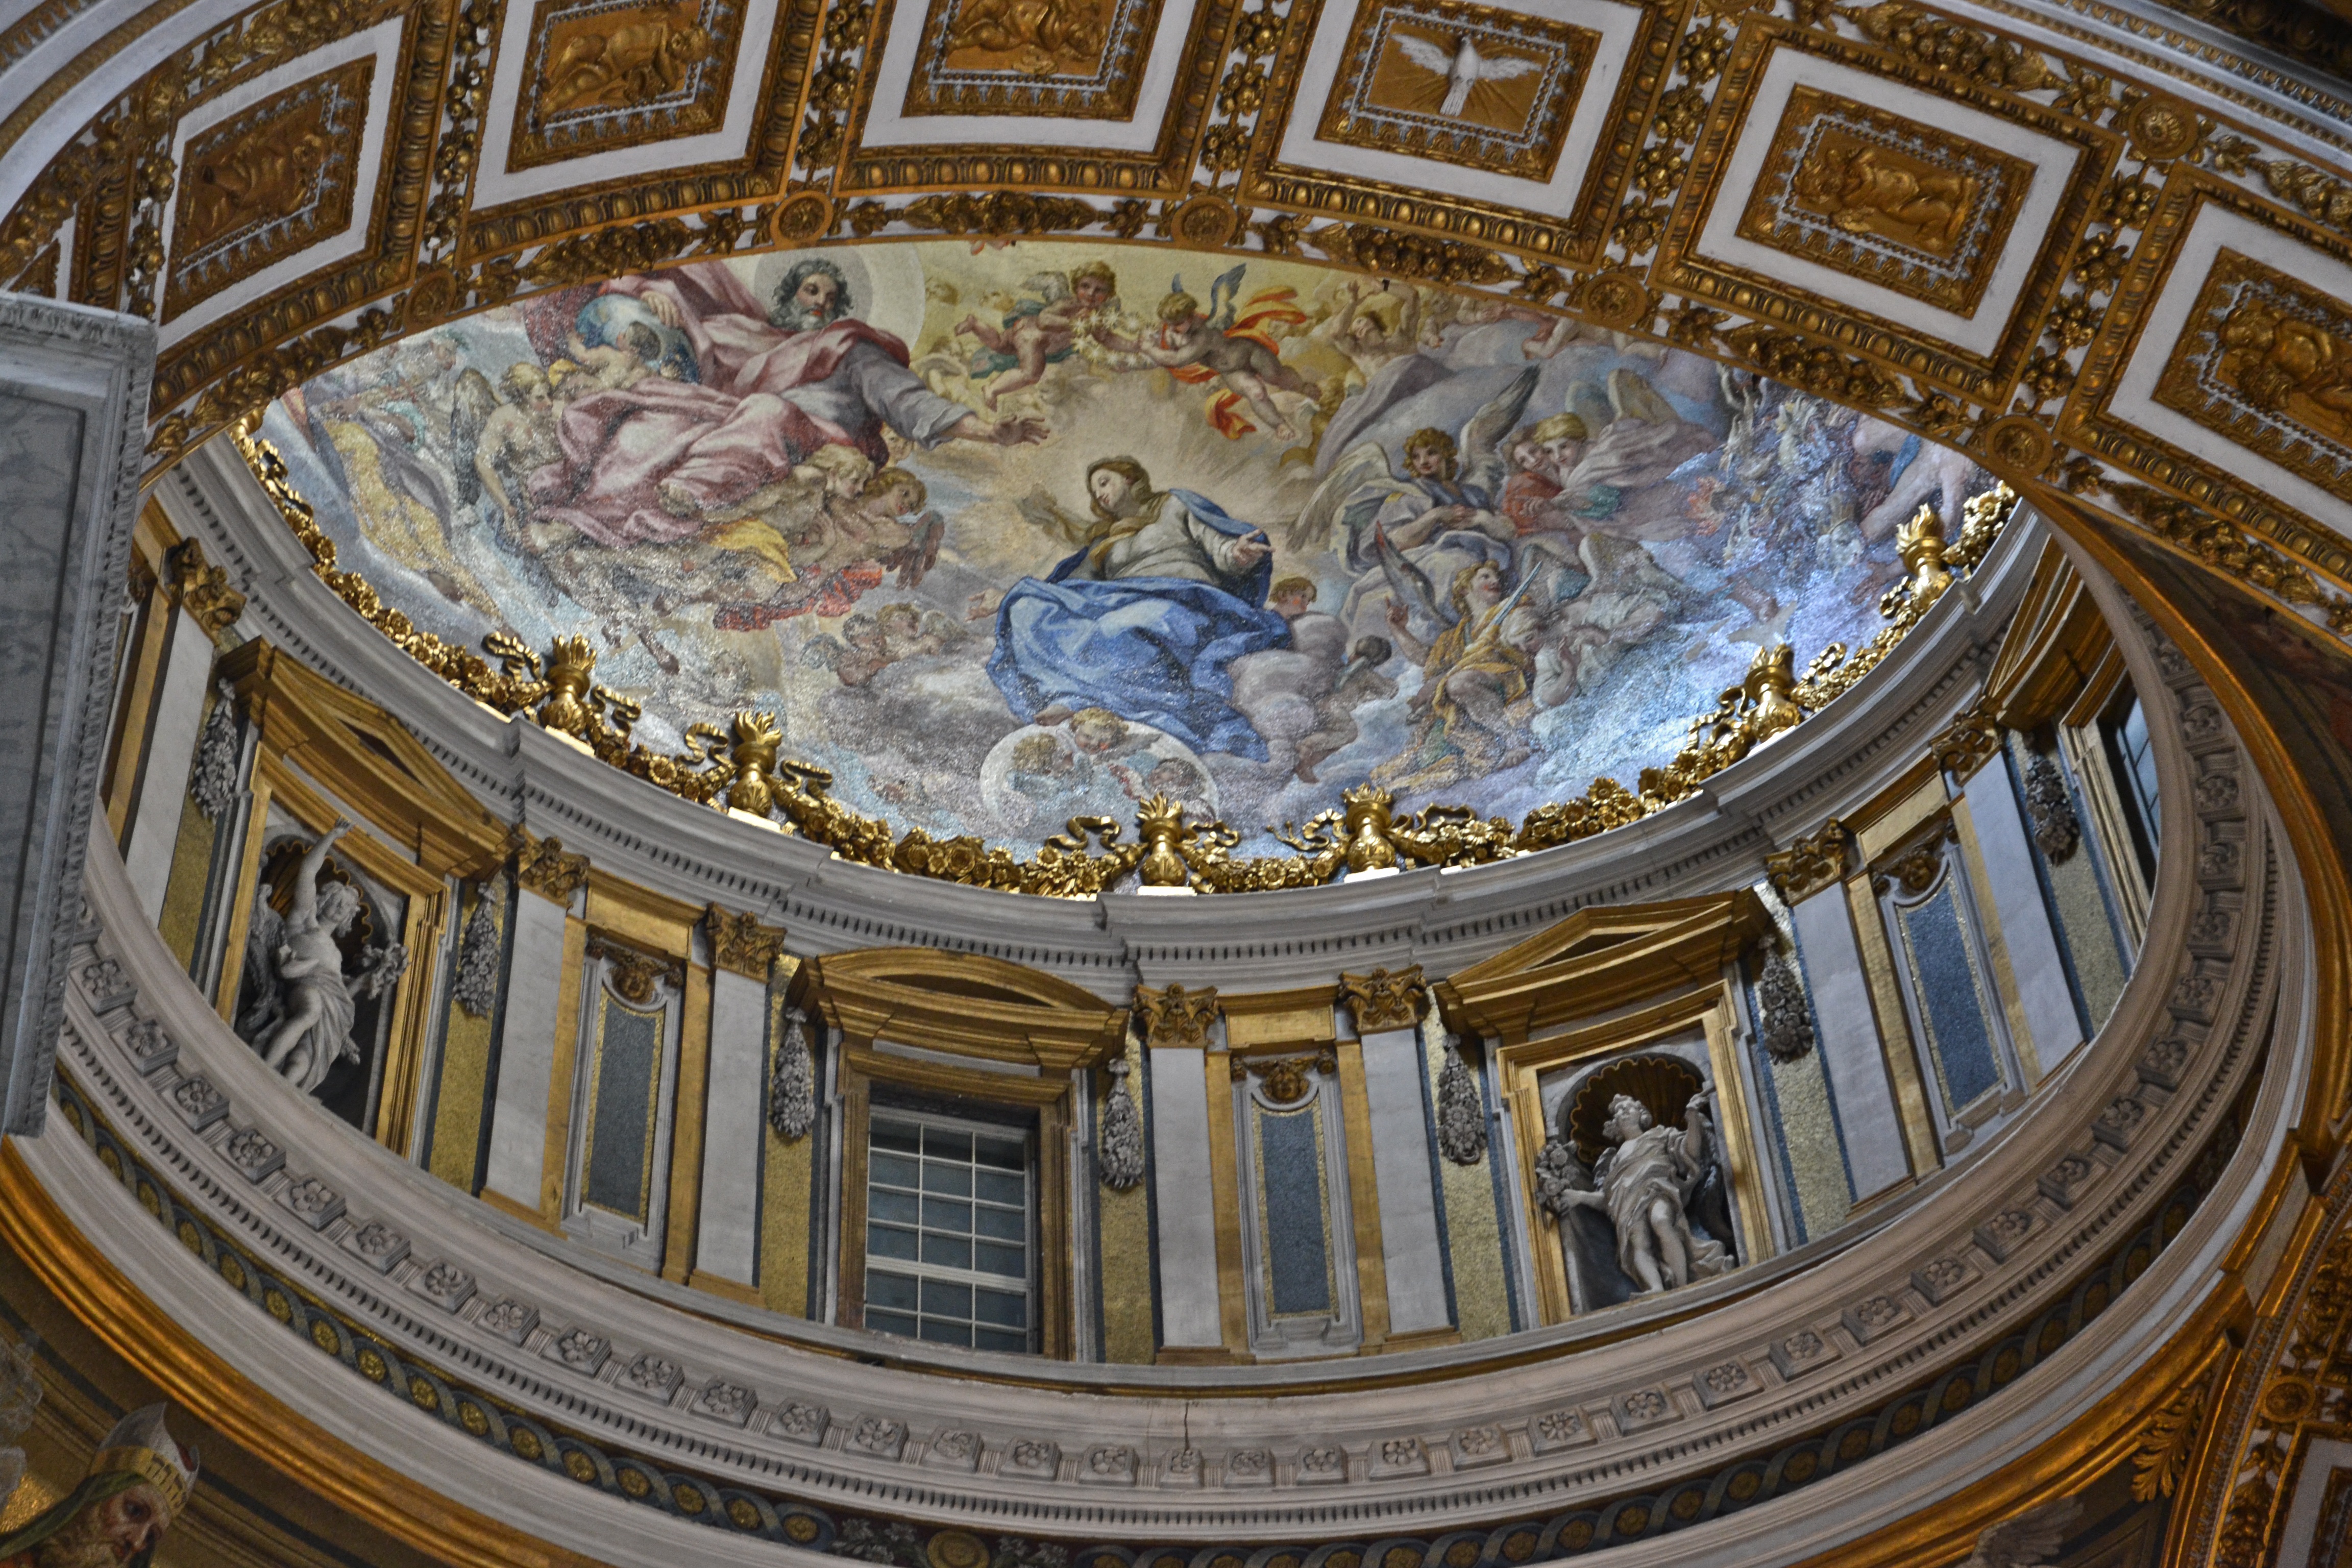
structure, ceiling, baptistery, rome, symmetry, basilica, dome, st peter's basilica, ancient rome, ancient history, cover fresco